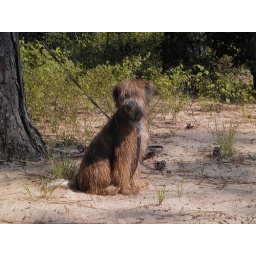
Malcom at the beach after playing in the water